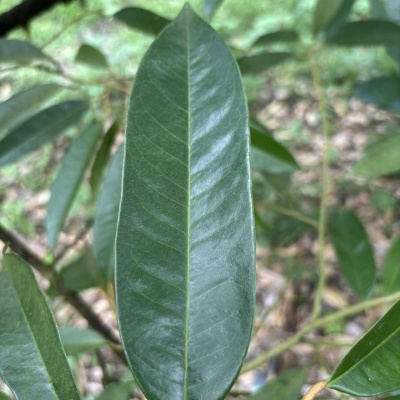
Label: Leaf_Healthy